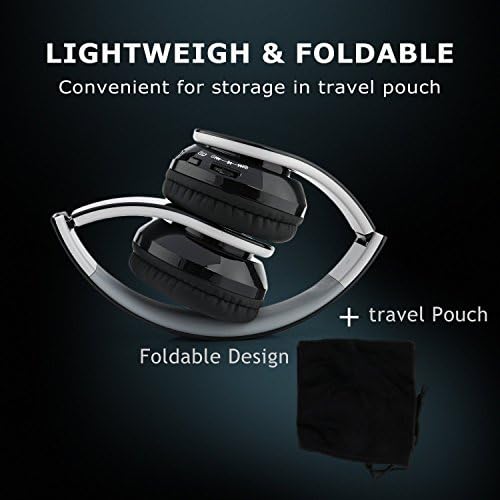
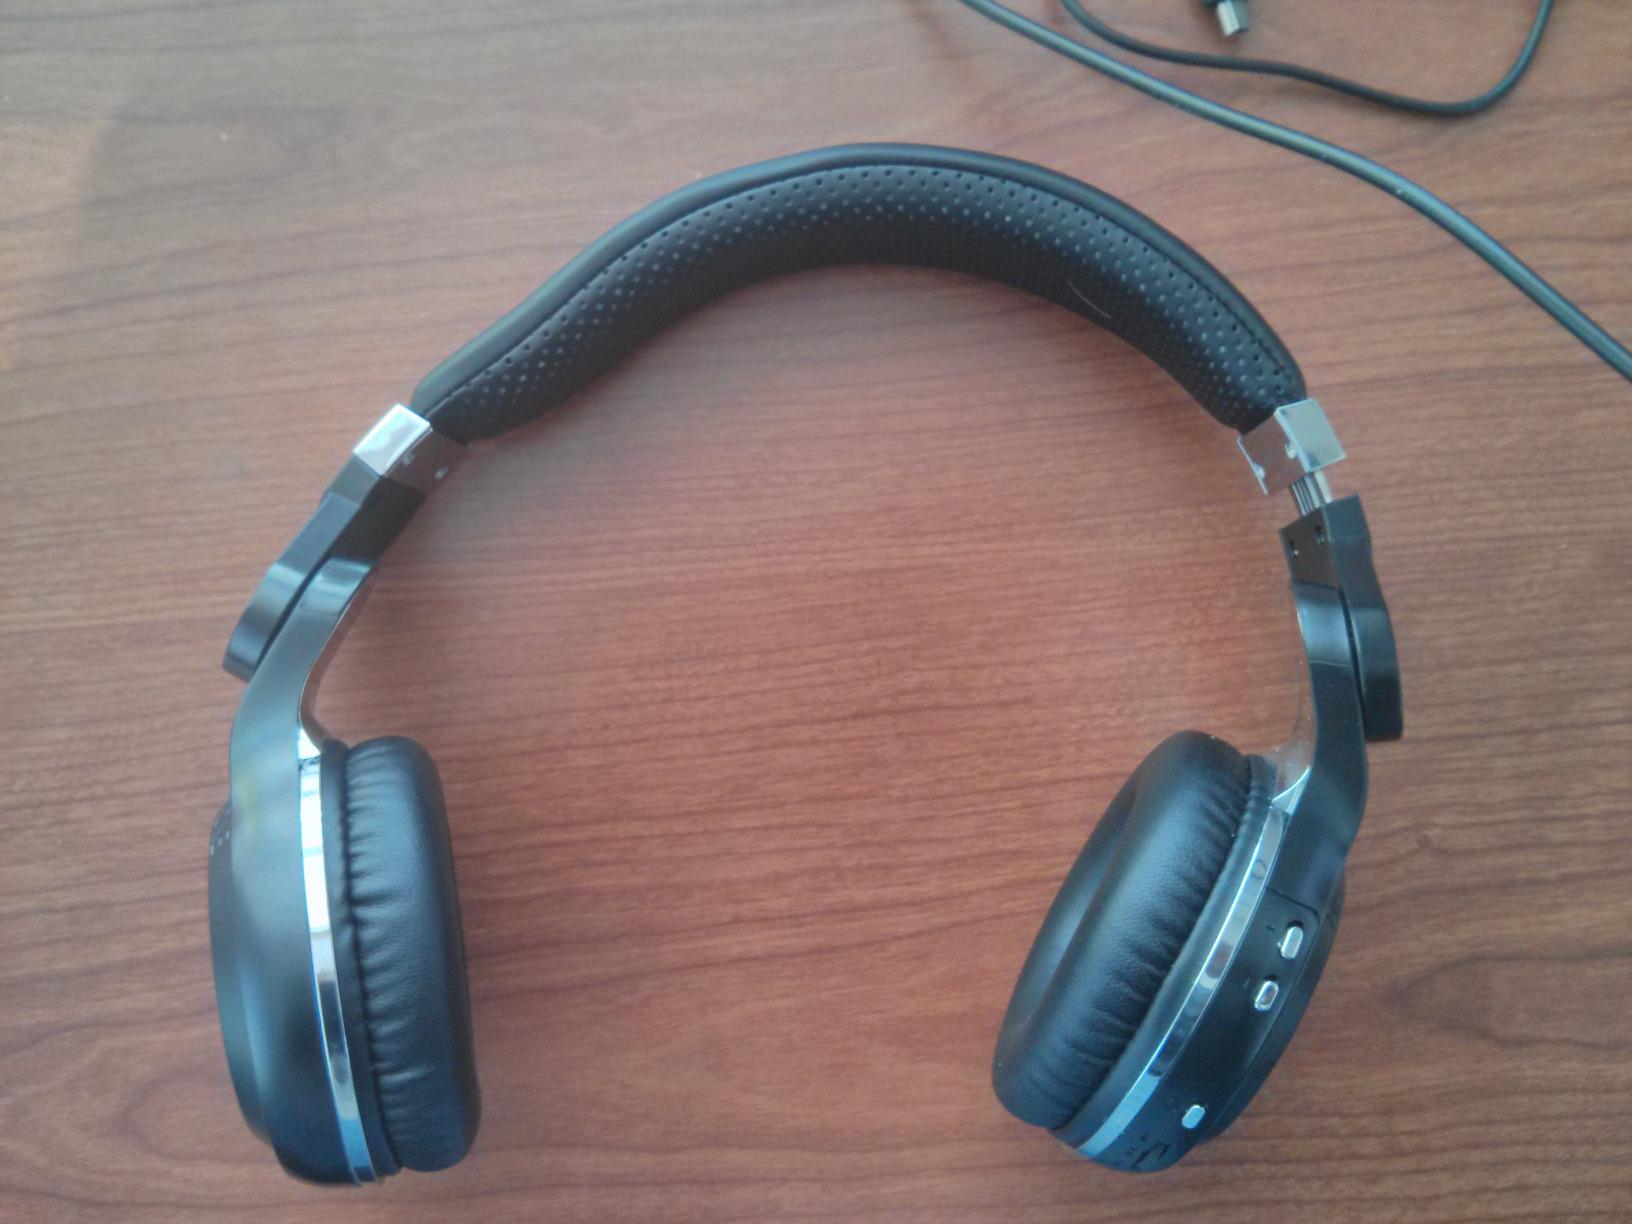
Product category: headphones
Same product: no